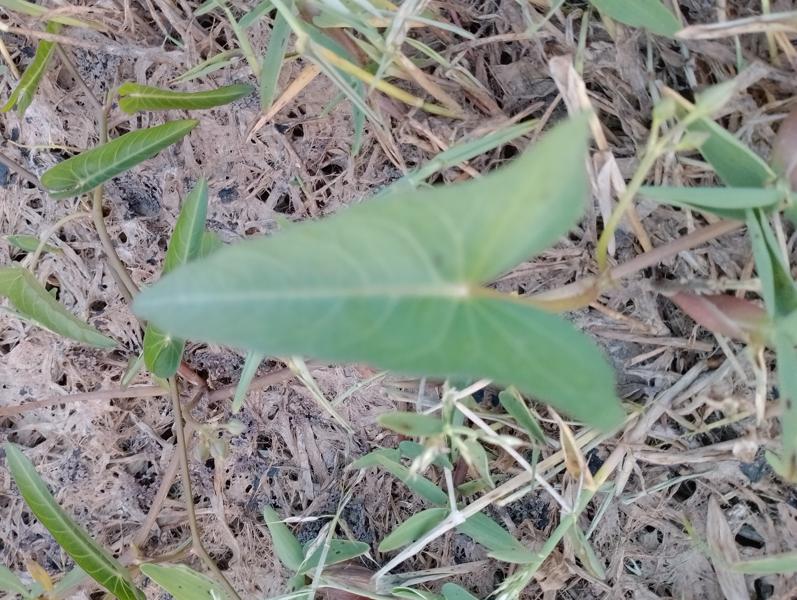
Weed species: Ipomoea aquatic